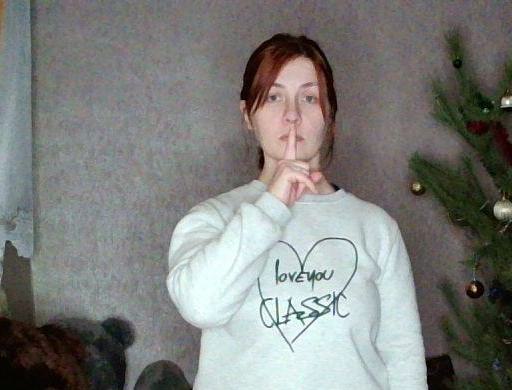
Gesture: mute